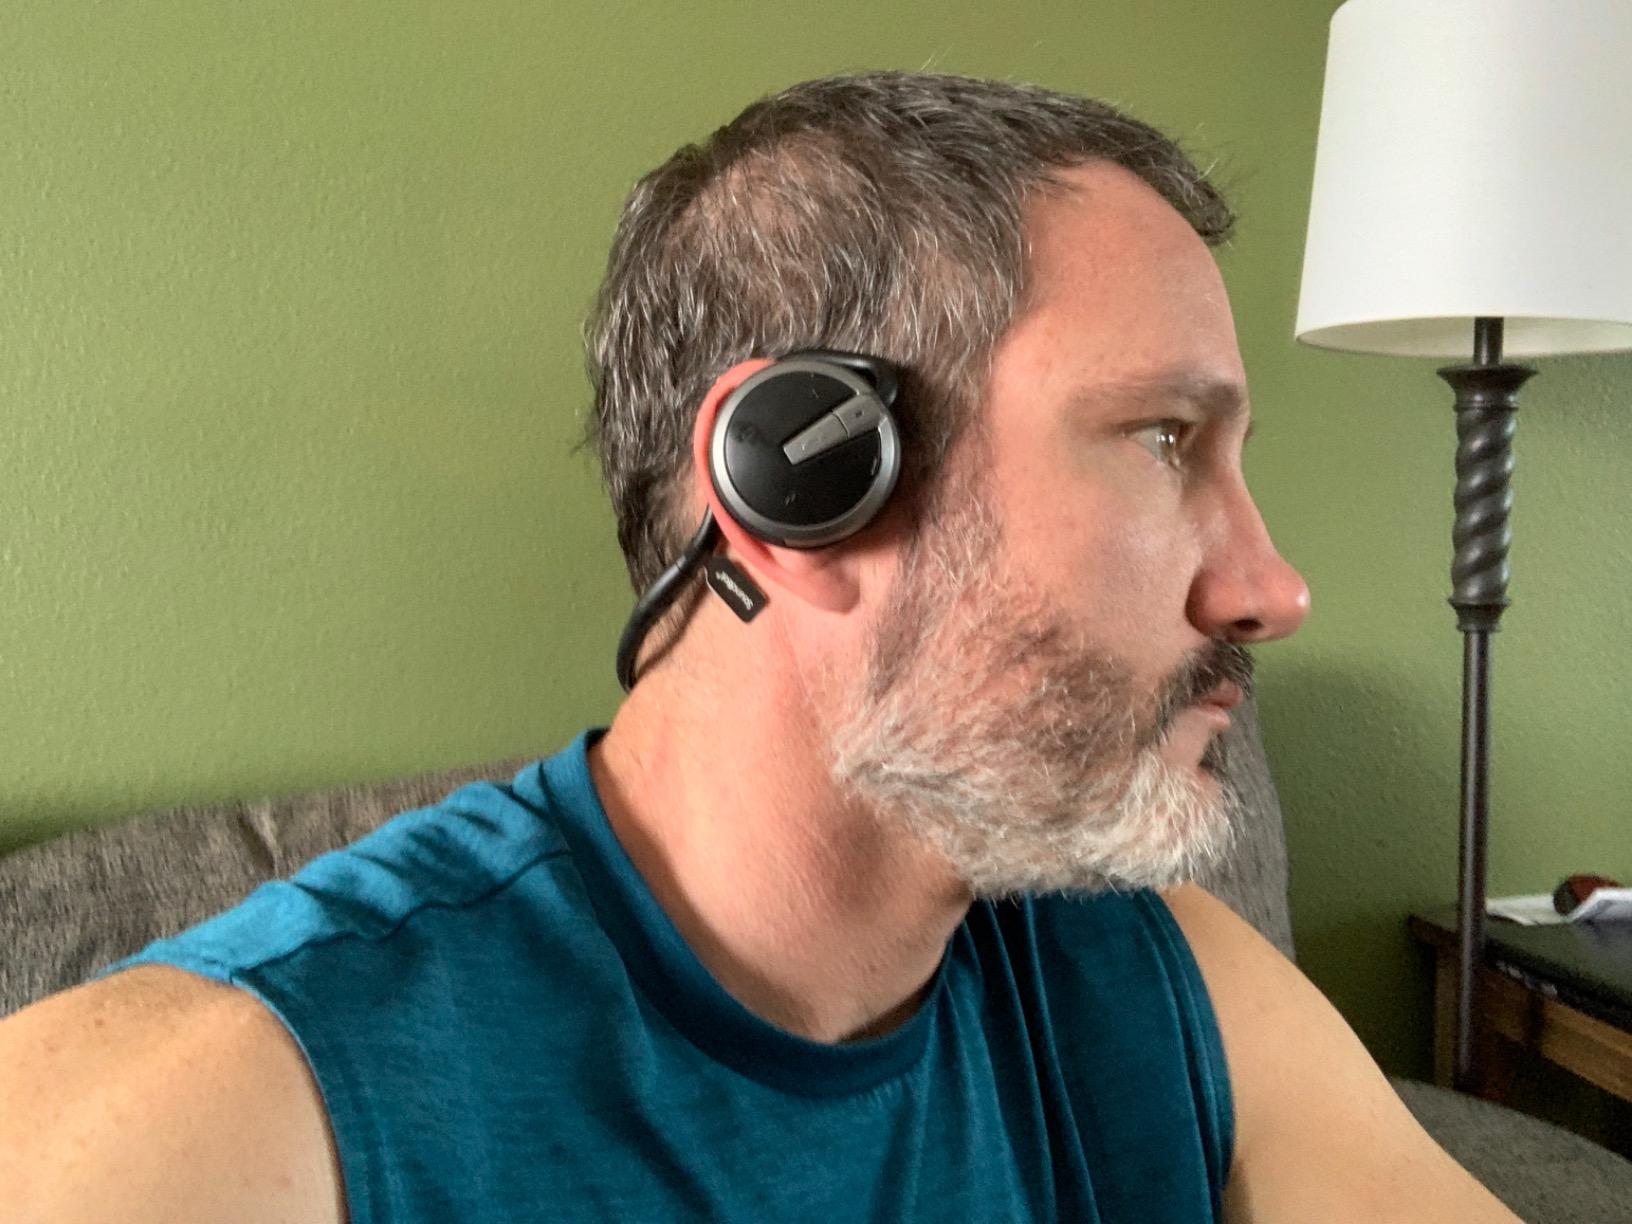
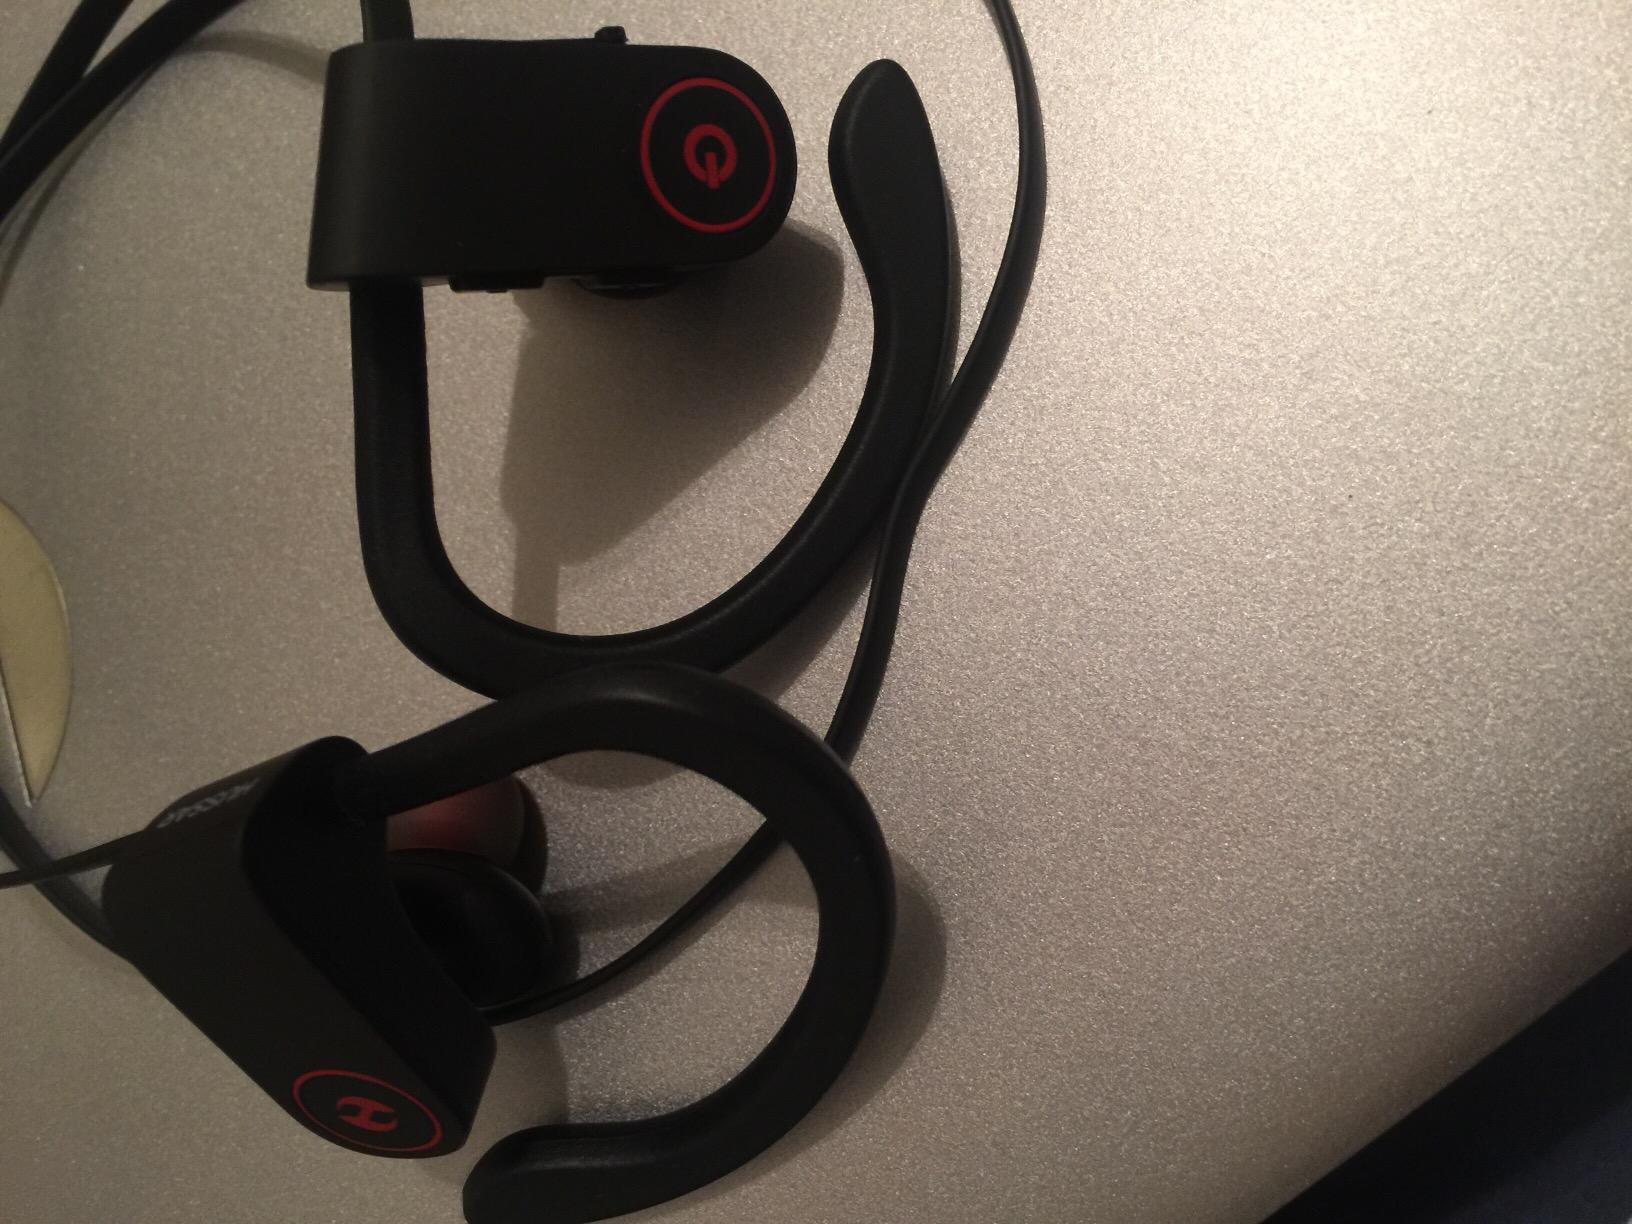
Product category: headphones
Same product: no